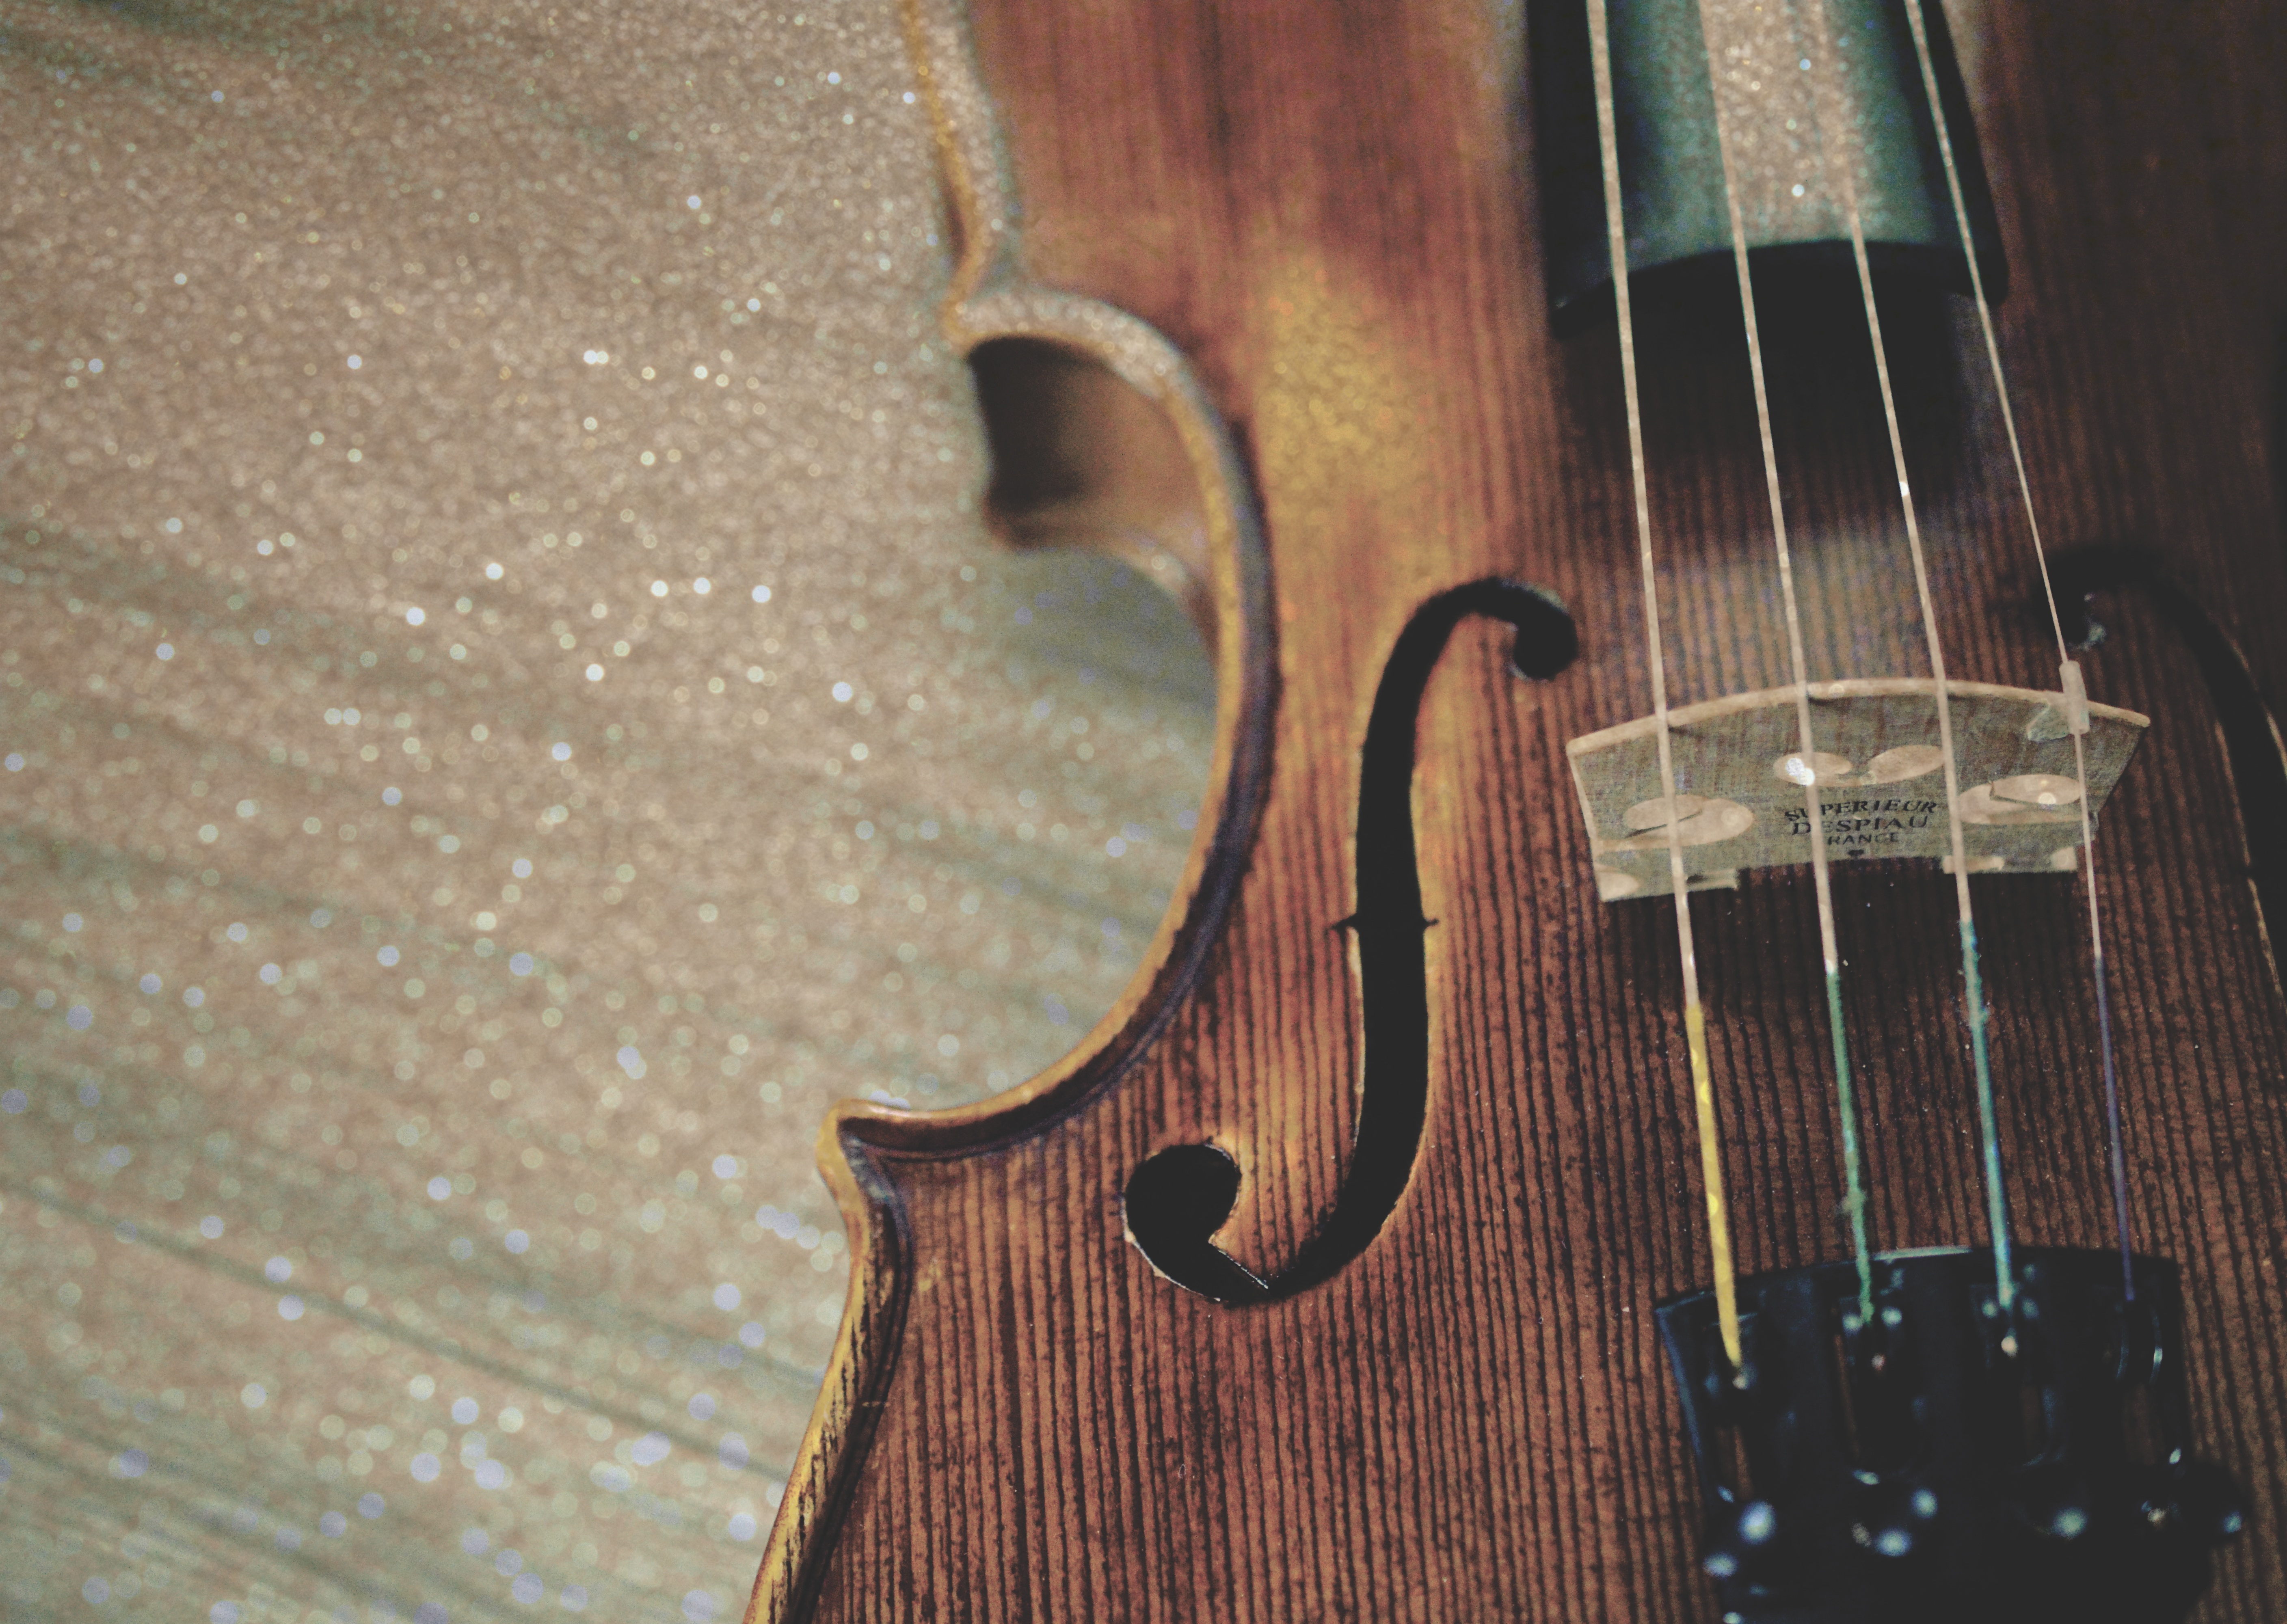
music, guitar, string, acoustic guitar, instrument, musical instrument, sparkle, violin, classical, classic, bass guitar, viola, glimmer, fiddle, double bass, string instrument, bowed string instrument, violin family, plucked string instruments, slide guitar, acoustic electric guitar, viol, bass violin